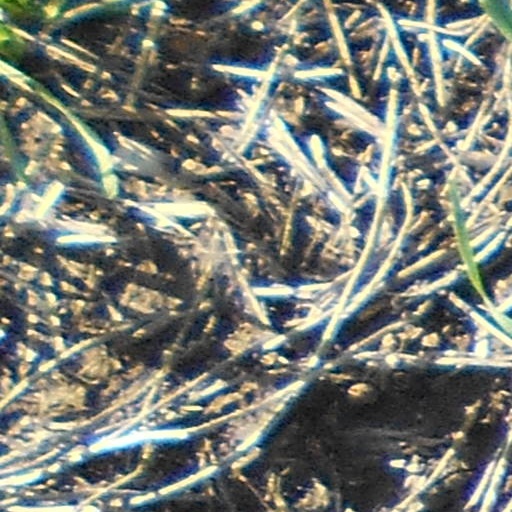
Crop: wheat